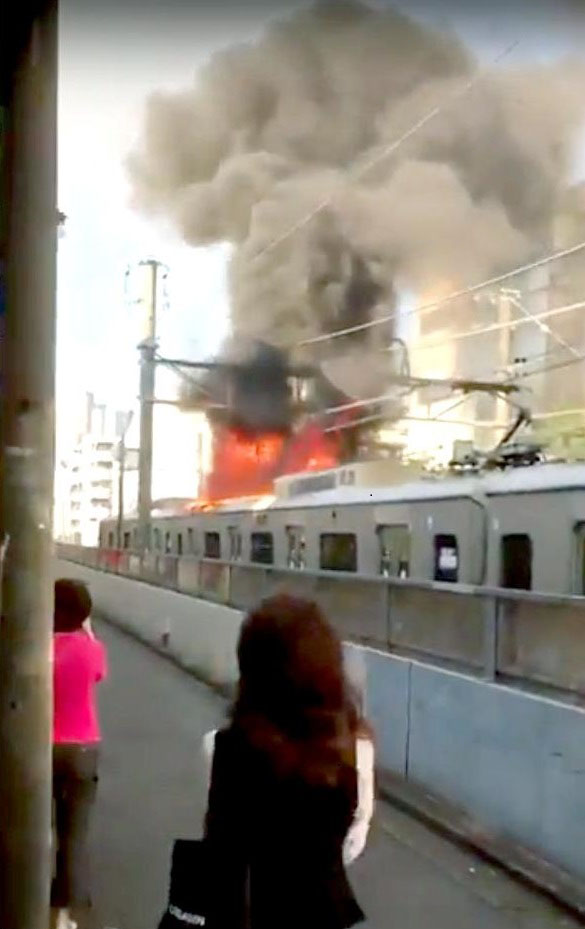
Fire: yes
Smoke: yes